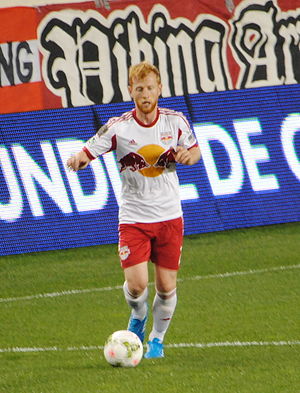
Richard Eckersley
Richard Jon Eckersley er en engelsk tidligere fodboldspiller der spillede som forsvarer. Han repræsenterede blandt andet Manchester United, Burnley og New York Red Bulls. Han er lillebror til Adam Eckersley.